Brevort, Michigan

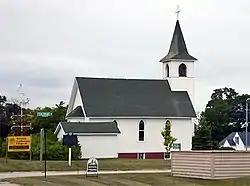
Trinity Lutheran Church and historic marker within Brevort

Brevort was originally named for early explorer Henry Brevort (or Brevoort), who surveyed the area in 1845. Brevort was assigned to subdivide the undeveloped area, and therefore, many features were named after him. In 1867, Charles Gustafson bought three parcels of land in the area, and many Swedish followers moved to the area.